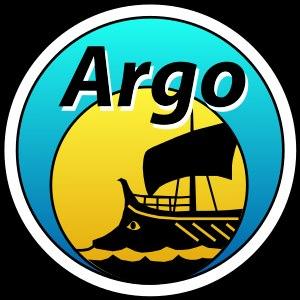
Argo est un programme scientifique lancé en 2000 par la Commission océanographique intergouvernementale de l’Unesco et l’Organisation météorologique mondiale.